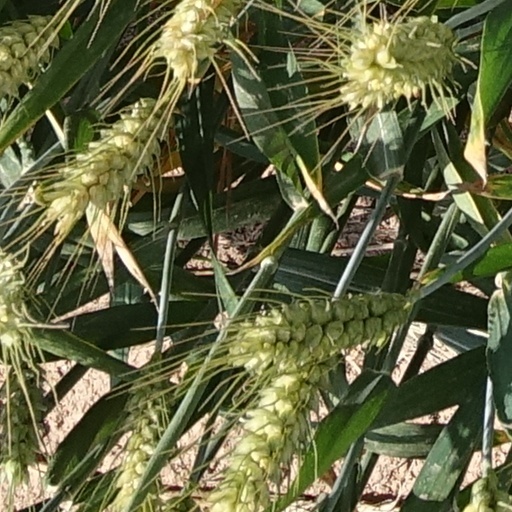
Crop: wheat